Swingblade sawmill

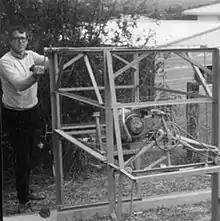
Carl Peterson's first 1987 prototype swingblade sawmill

An initial swingblade saw concept was conceived and a patent applied in 1975 by Peter Lynn, an inventor who lived in the South Island of New Zealand. The patent application lapsed in 1980. A second, much smaller swingblade saw concept was conceived in the early 80's by Carl Peterson, an American living in the jungles of the Fiji Islands. In 1987 Mr Peterson fled to New Zealand with his family to avoid the first Fijian military coup. Carl devised a more portable swingblade concept, initially incorporating a chainsaw powerhead as the drive, and a frame that rolled down tracks placed along a stationary log. This new version was crude but quite workable – the first ‘portable’ swingblade mill. It was much lighter than the typically cumbersome twin-bladed or bandsaw mills of the time, and more practical for the remote, hilly farms of New Zealand. He began selling them in 1989 under the brandname Peterson Portable Sawmills.